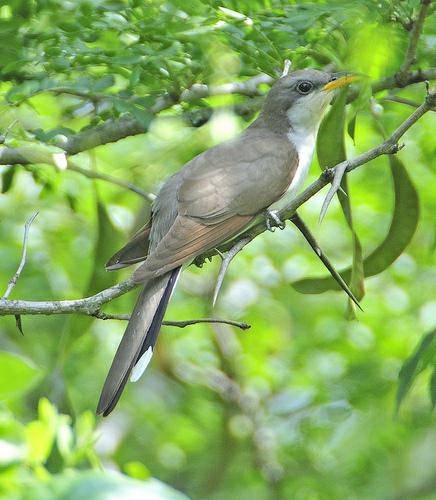
A photo of a yellow billed cuckoo